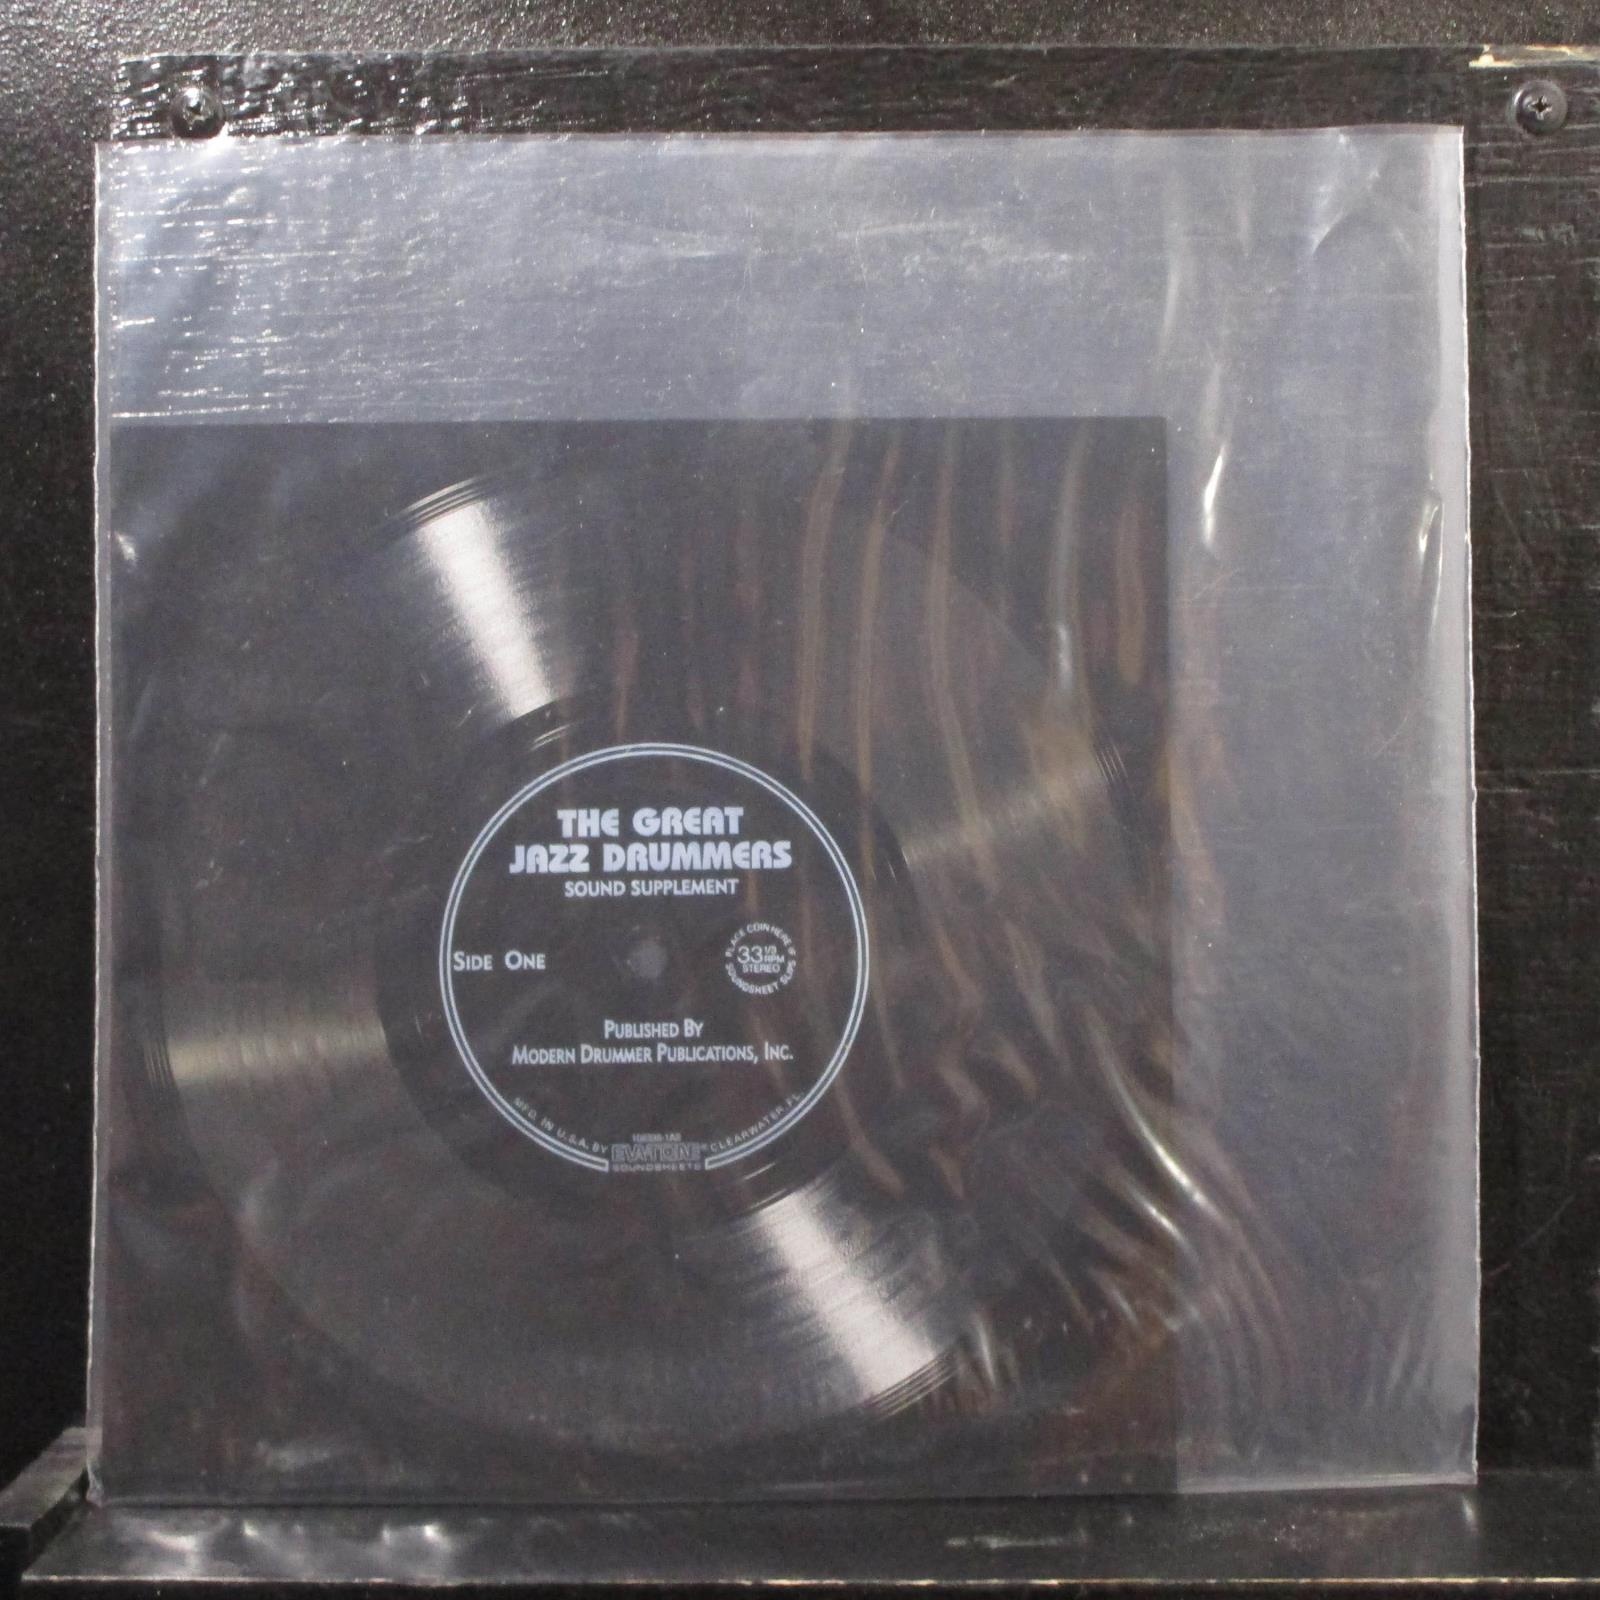
Various - The Great Jazz Drummers Sound Supplement 8" VG+ 108338-1AS Flexi Vinyl
Artist : Various Label: : Eva-Tone Format: : Stereo / 8" Flexi Disc Country: : USA Vinyl Condition: : VG+ Cover Condition: : VG+ Year Released: : Unknown LP Quantity: : 1 Other Info: Record did not includes sleeve. 8" flexi disc release.
Brand: Shuga Records
Category: Arts & Entertainment > Hobbies & Creative Arts > Musical Instruments > Percussion > Drum Kits > Jazz Drum Kits